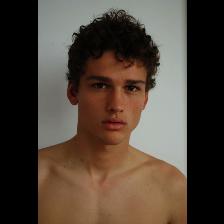
Label: Human